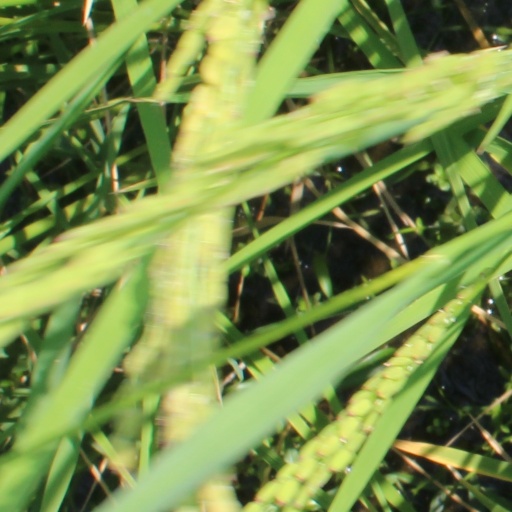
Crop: rice